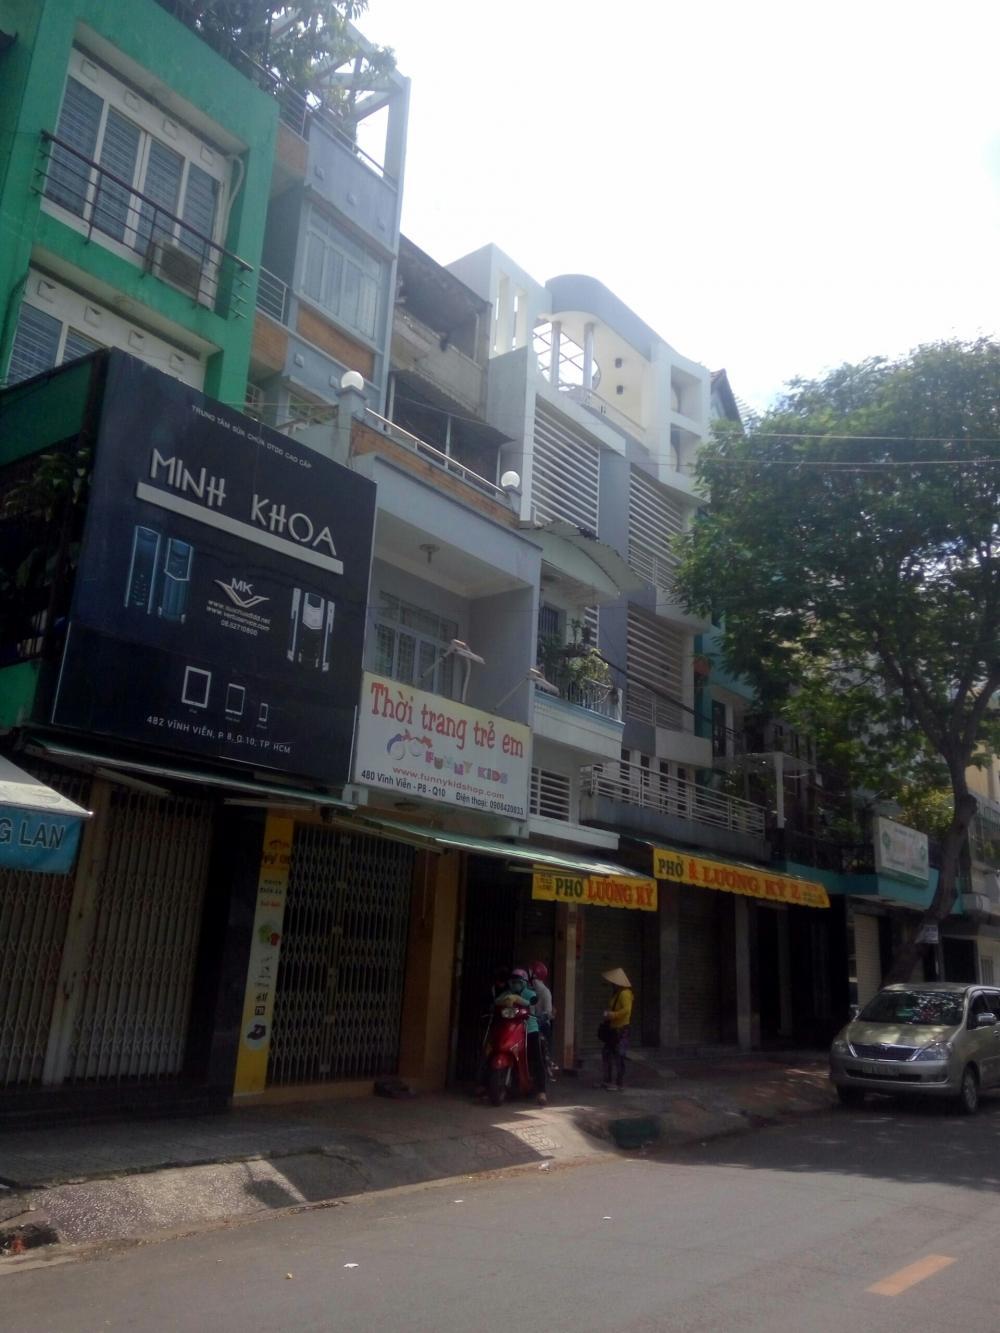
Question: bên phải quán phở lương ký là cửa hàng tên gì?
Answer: minh khoa